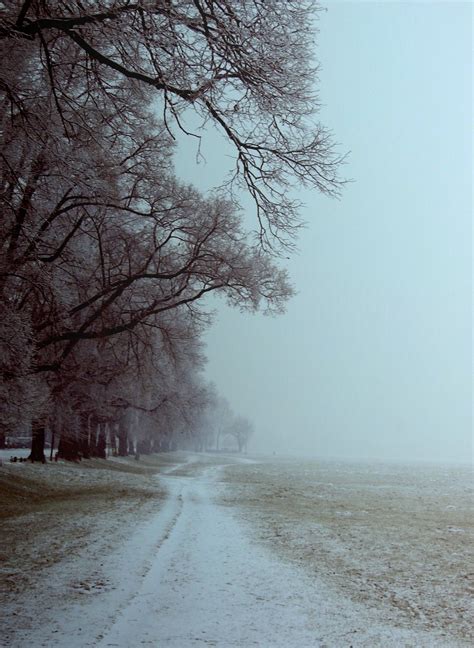
Weather: foggy or hazy